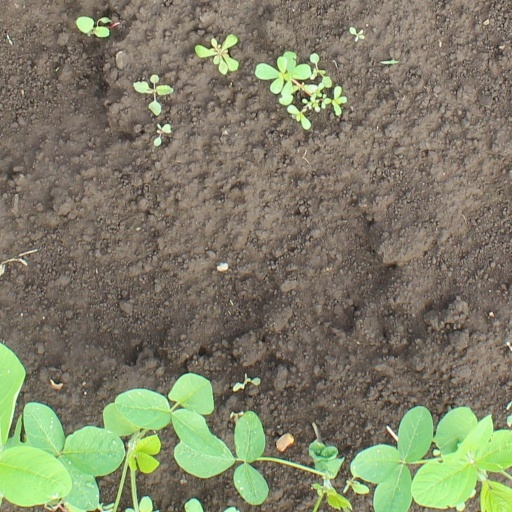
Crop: soybean